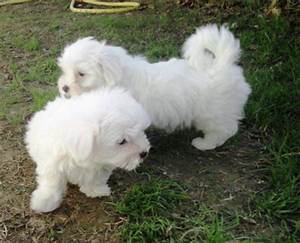
Label: dog